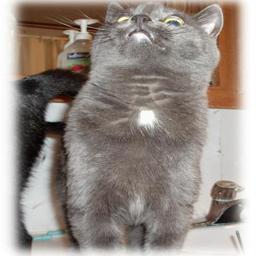
Animal: cats